Answer in natural language. Considering the relative positions, where is white color dining table with respect to dark upholstered sofa with two cushions? Choose between the following options: above or below
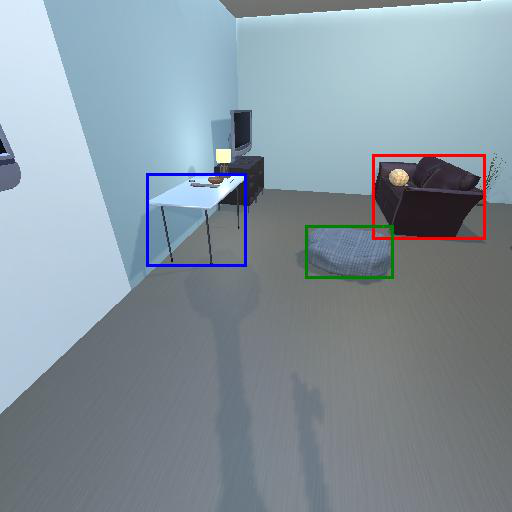
<answer>below</answer>